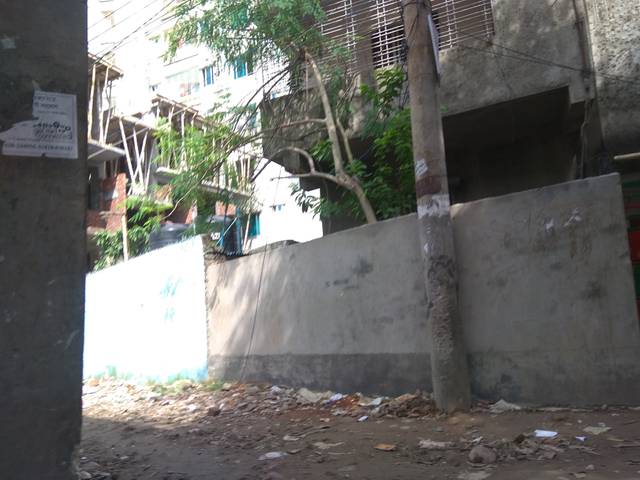
Region: Bangladesh
Coordinates: 23.813, 90.388